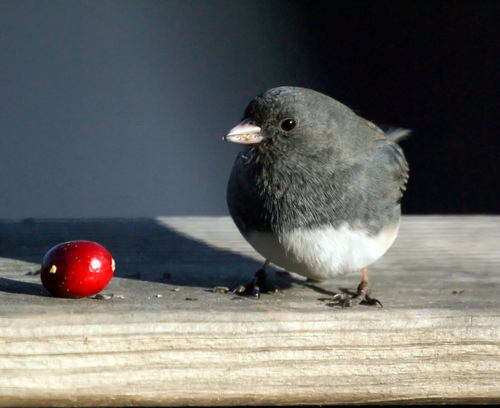
this plump little bird is grey on top and white on bottoma tiny bird with a white belly and a gray back, wings and crown.
this bird has a white belly and solid grey upper body and a small head with a rounded beak.
small white and grey bird with medium orange tarsus and medium beaka small bird with light gray beak, black crown and breast, and white belly.
this bird has wings that are grey and has a white belly
this small light gray bird has a very round body with a tiny beak and a white belly
this bird is grey with white and has a very short beak.
this tiny bird is gray from its back through its breast with a white belly and straight bill.
a small bird, with a white abdomen, grey body, and a short bill.
Species: Dark Eyed Junco